Bageshwar

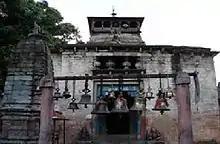
Bagnath Temple was erected in 1640 by King Laxmi Chand

Bageshwar's name is closely linked to its religious and mythological significance. The Bagnath Temple, dedicated to Lord Shiva, has been a revered site for centuries. According to the Manaskhand of the Shiva Purana, the temple and the surrounding town were established by "Chandeesh", a servant of Lord Shiva.